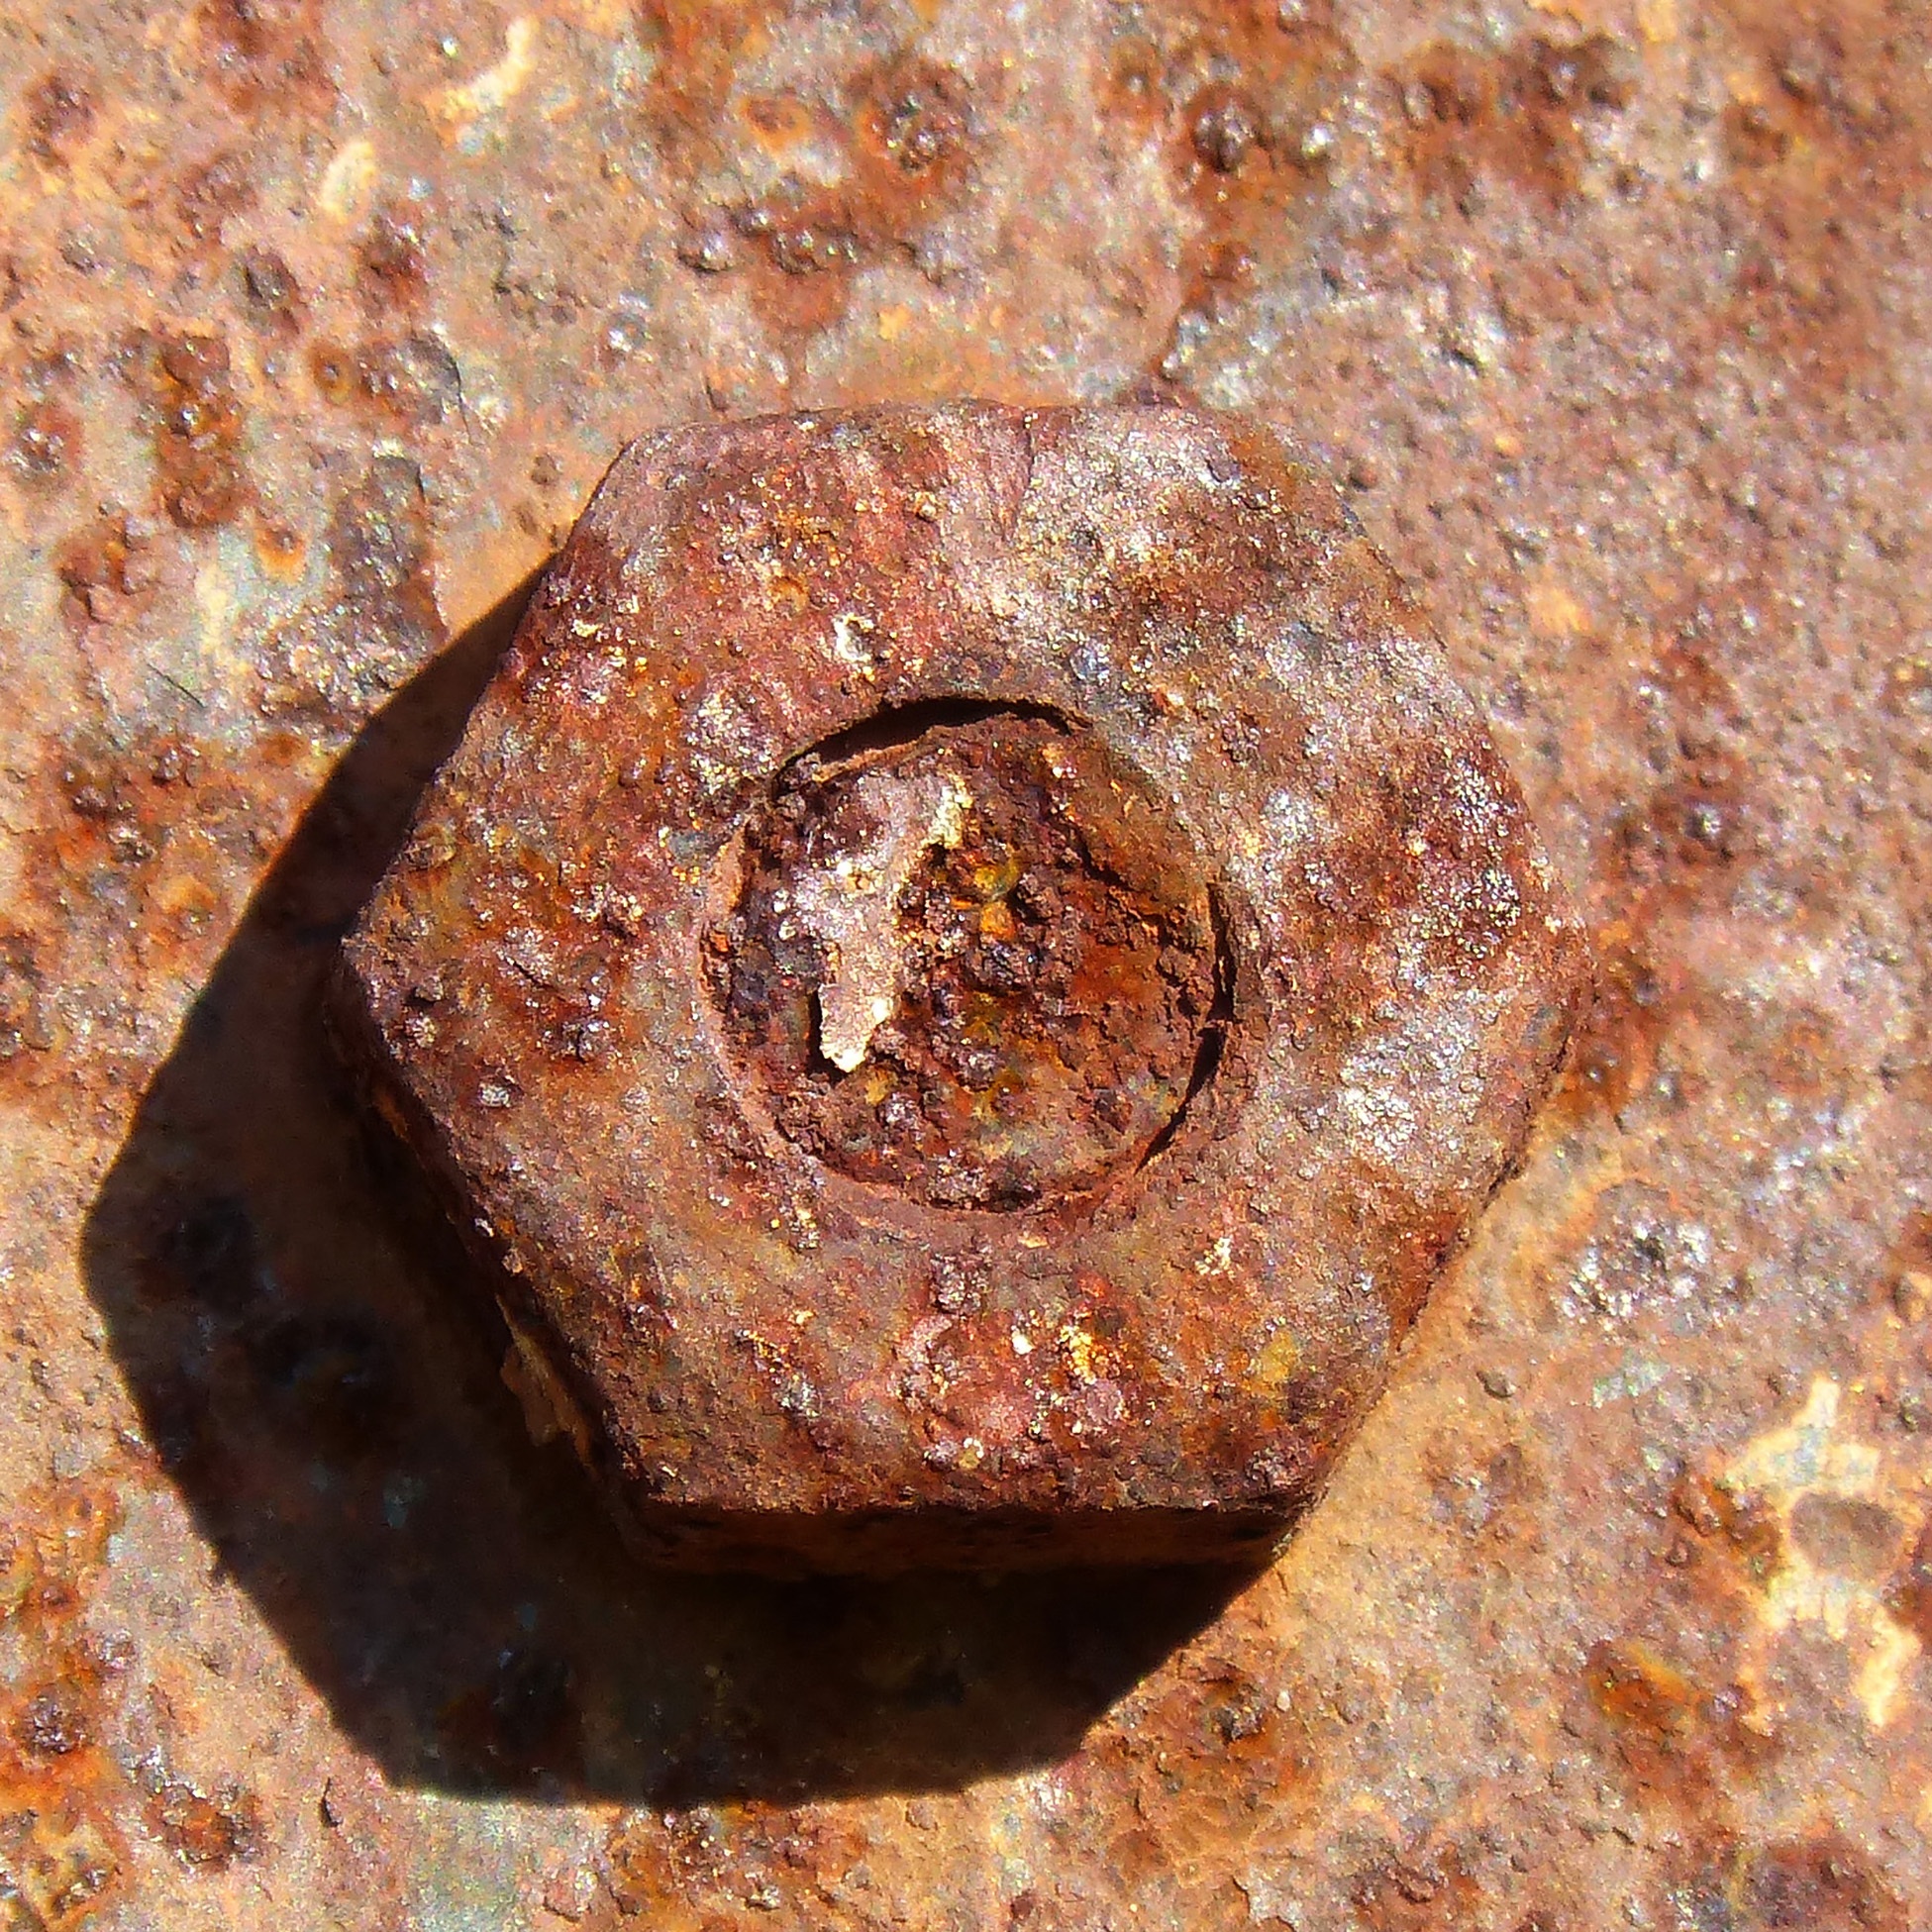
rock, wood, texture, old, rust, symbol, soil, nut, material, close up, geology, rusty, iron, impossible, macro photography, stuck